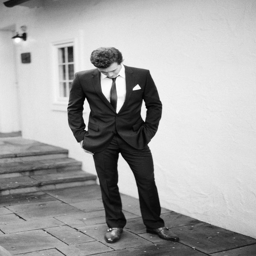
there is nothing like a well fitted suit .